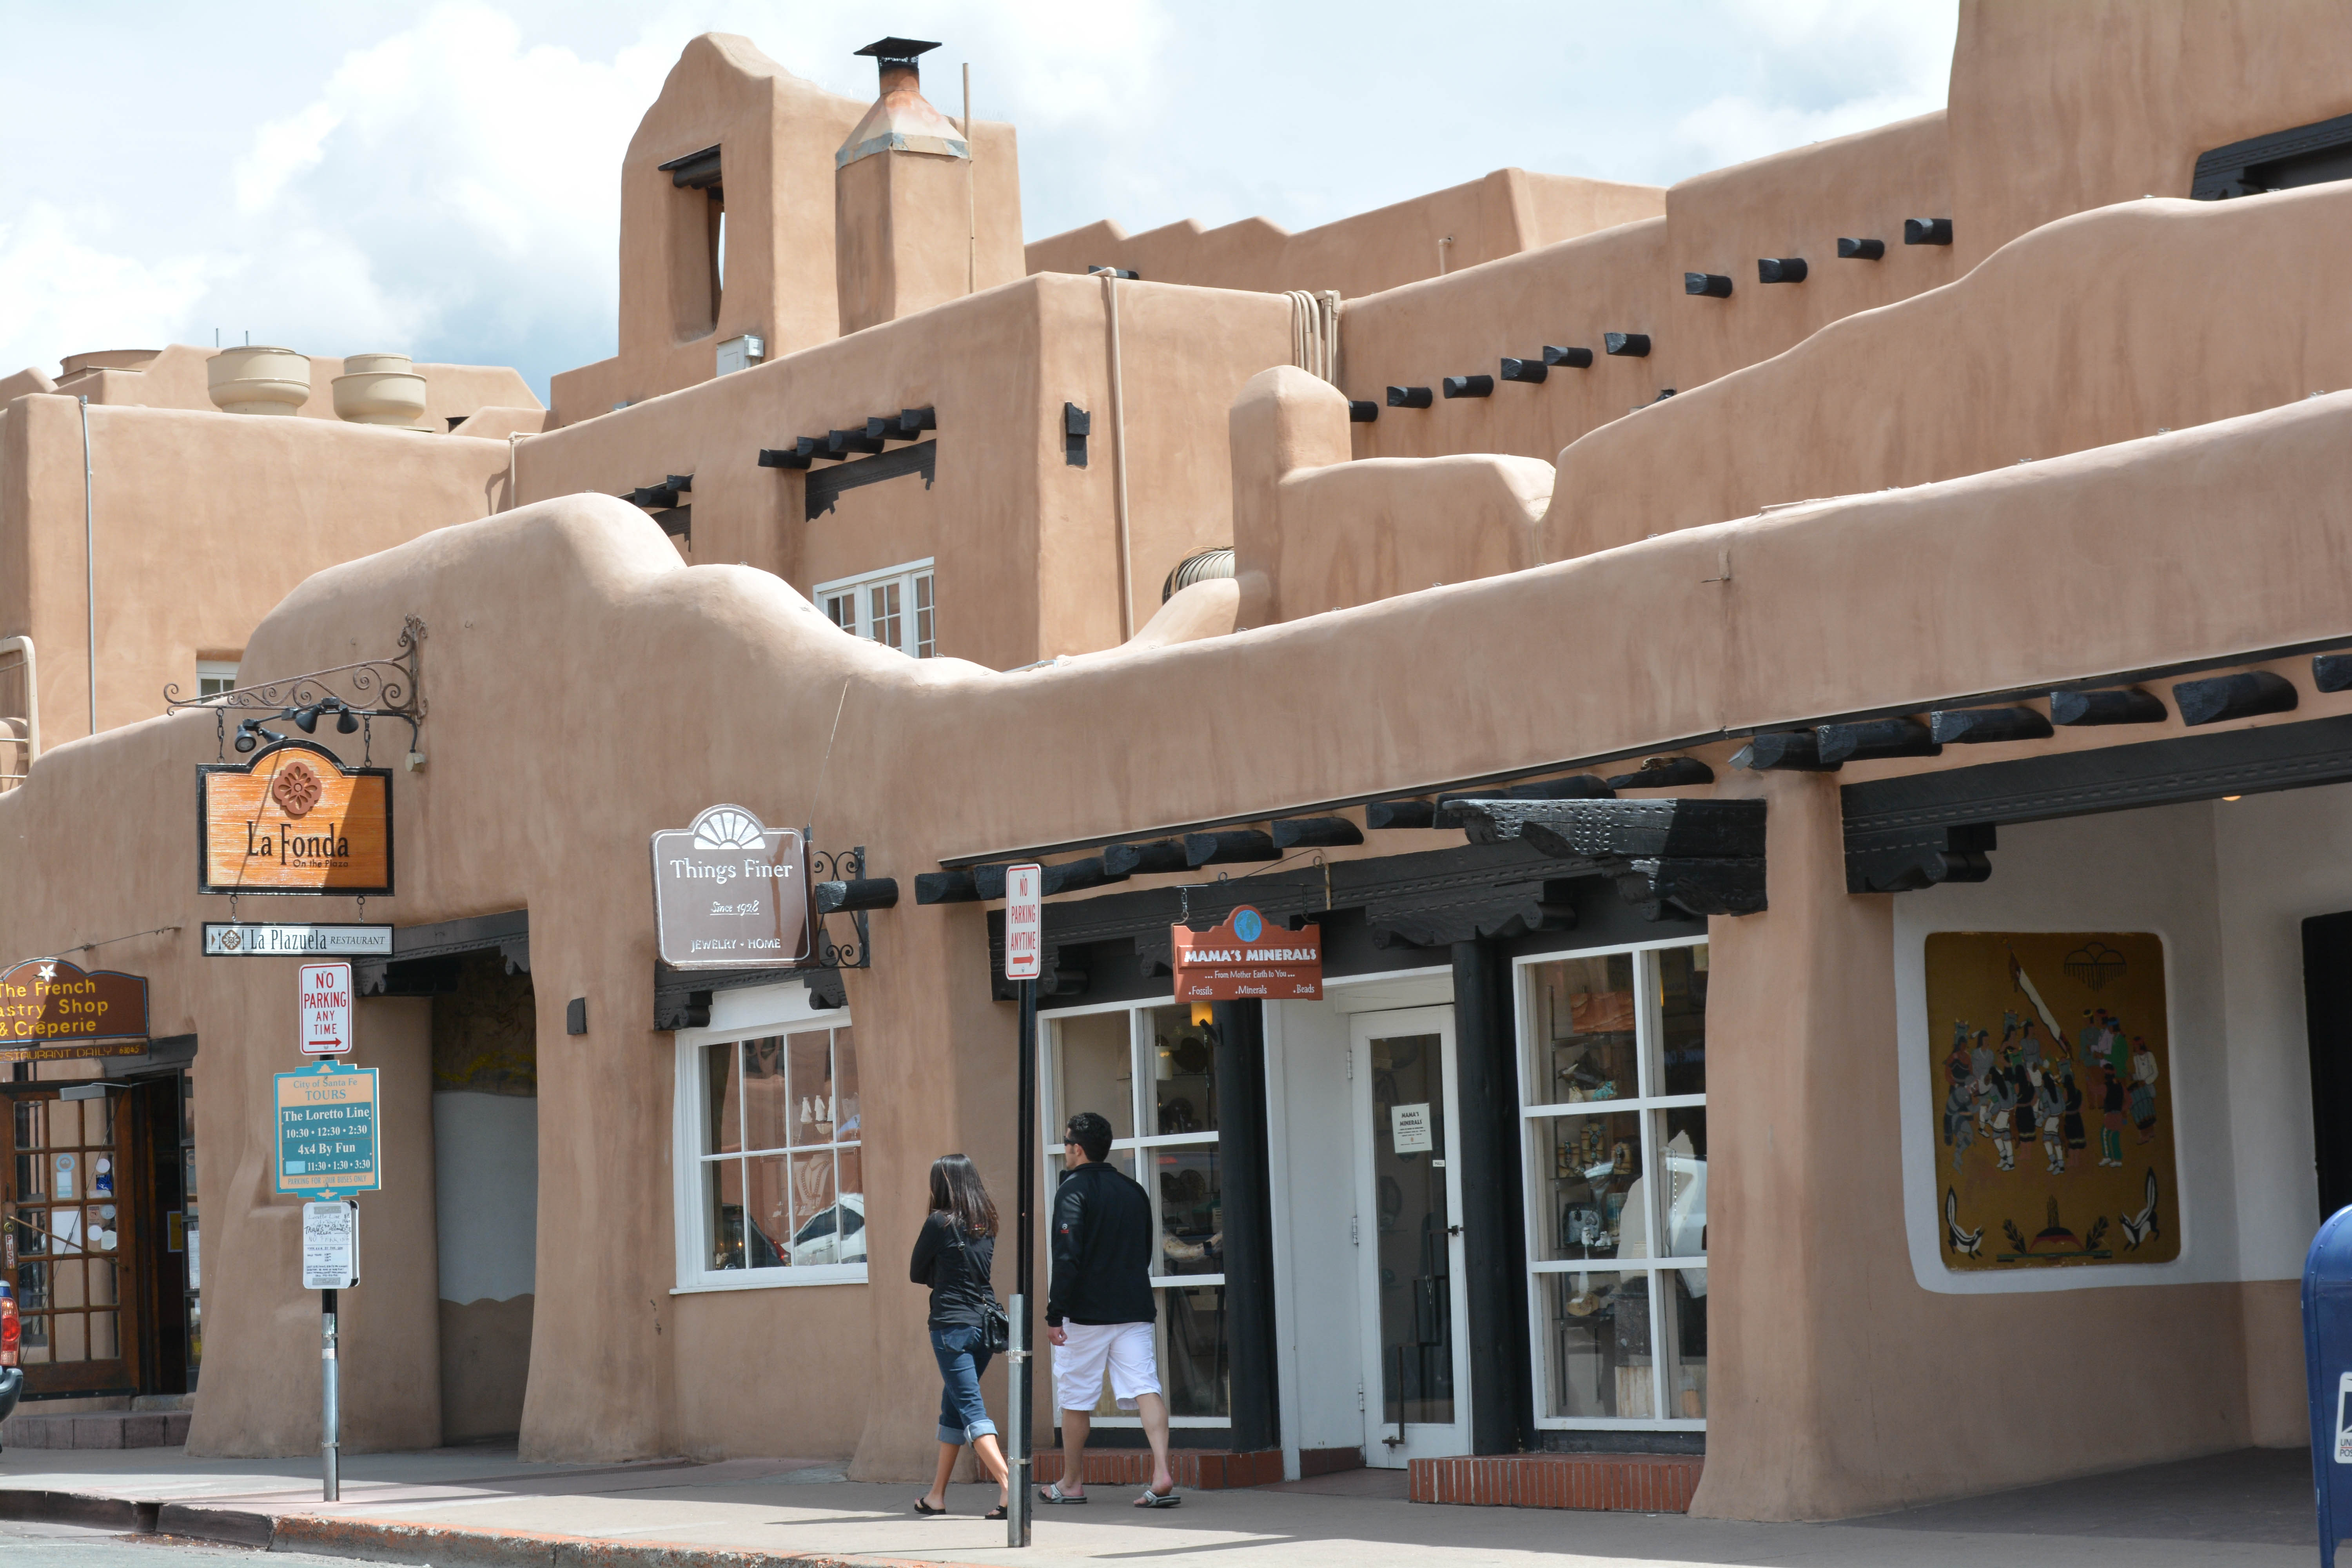
architecture, facade